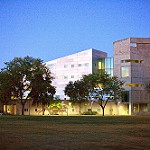
Scene: Outdoor